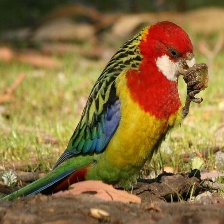
Species: EASTERN ROSELLA
Scientific name: PLATYCERCUS EXIMIUS